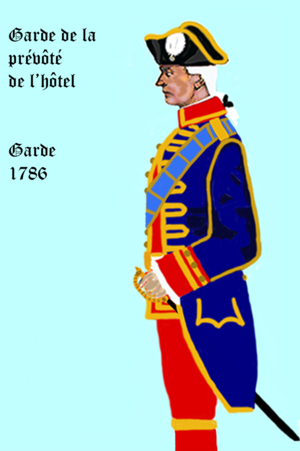
Uniforme de Gardes de la prévôté service au cour 1786
Les Gardes de la prévôté de l'Hôtel formaient une unité chargée de la police des résidences royales, ils avaient pour mission d'y maintenir le bon ordre ainsi que d'y prévenir les crimes.